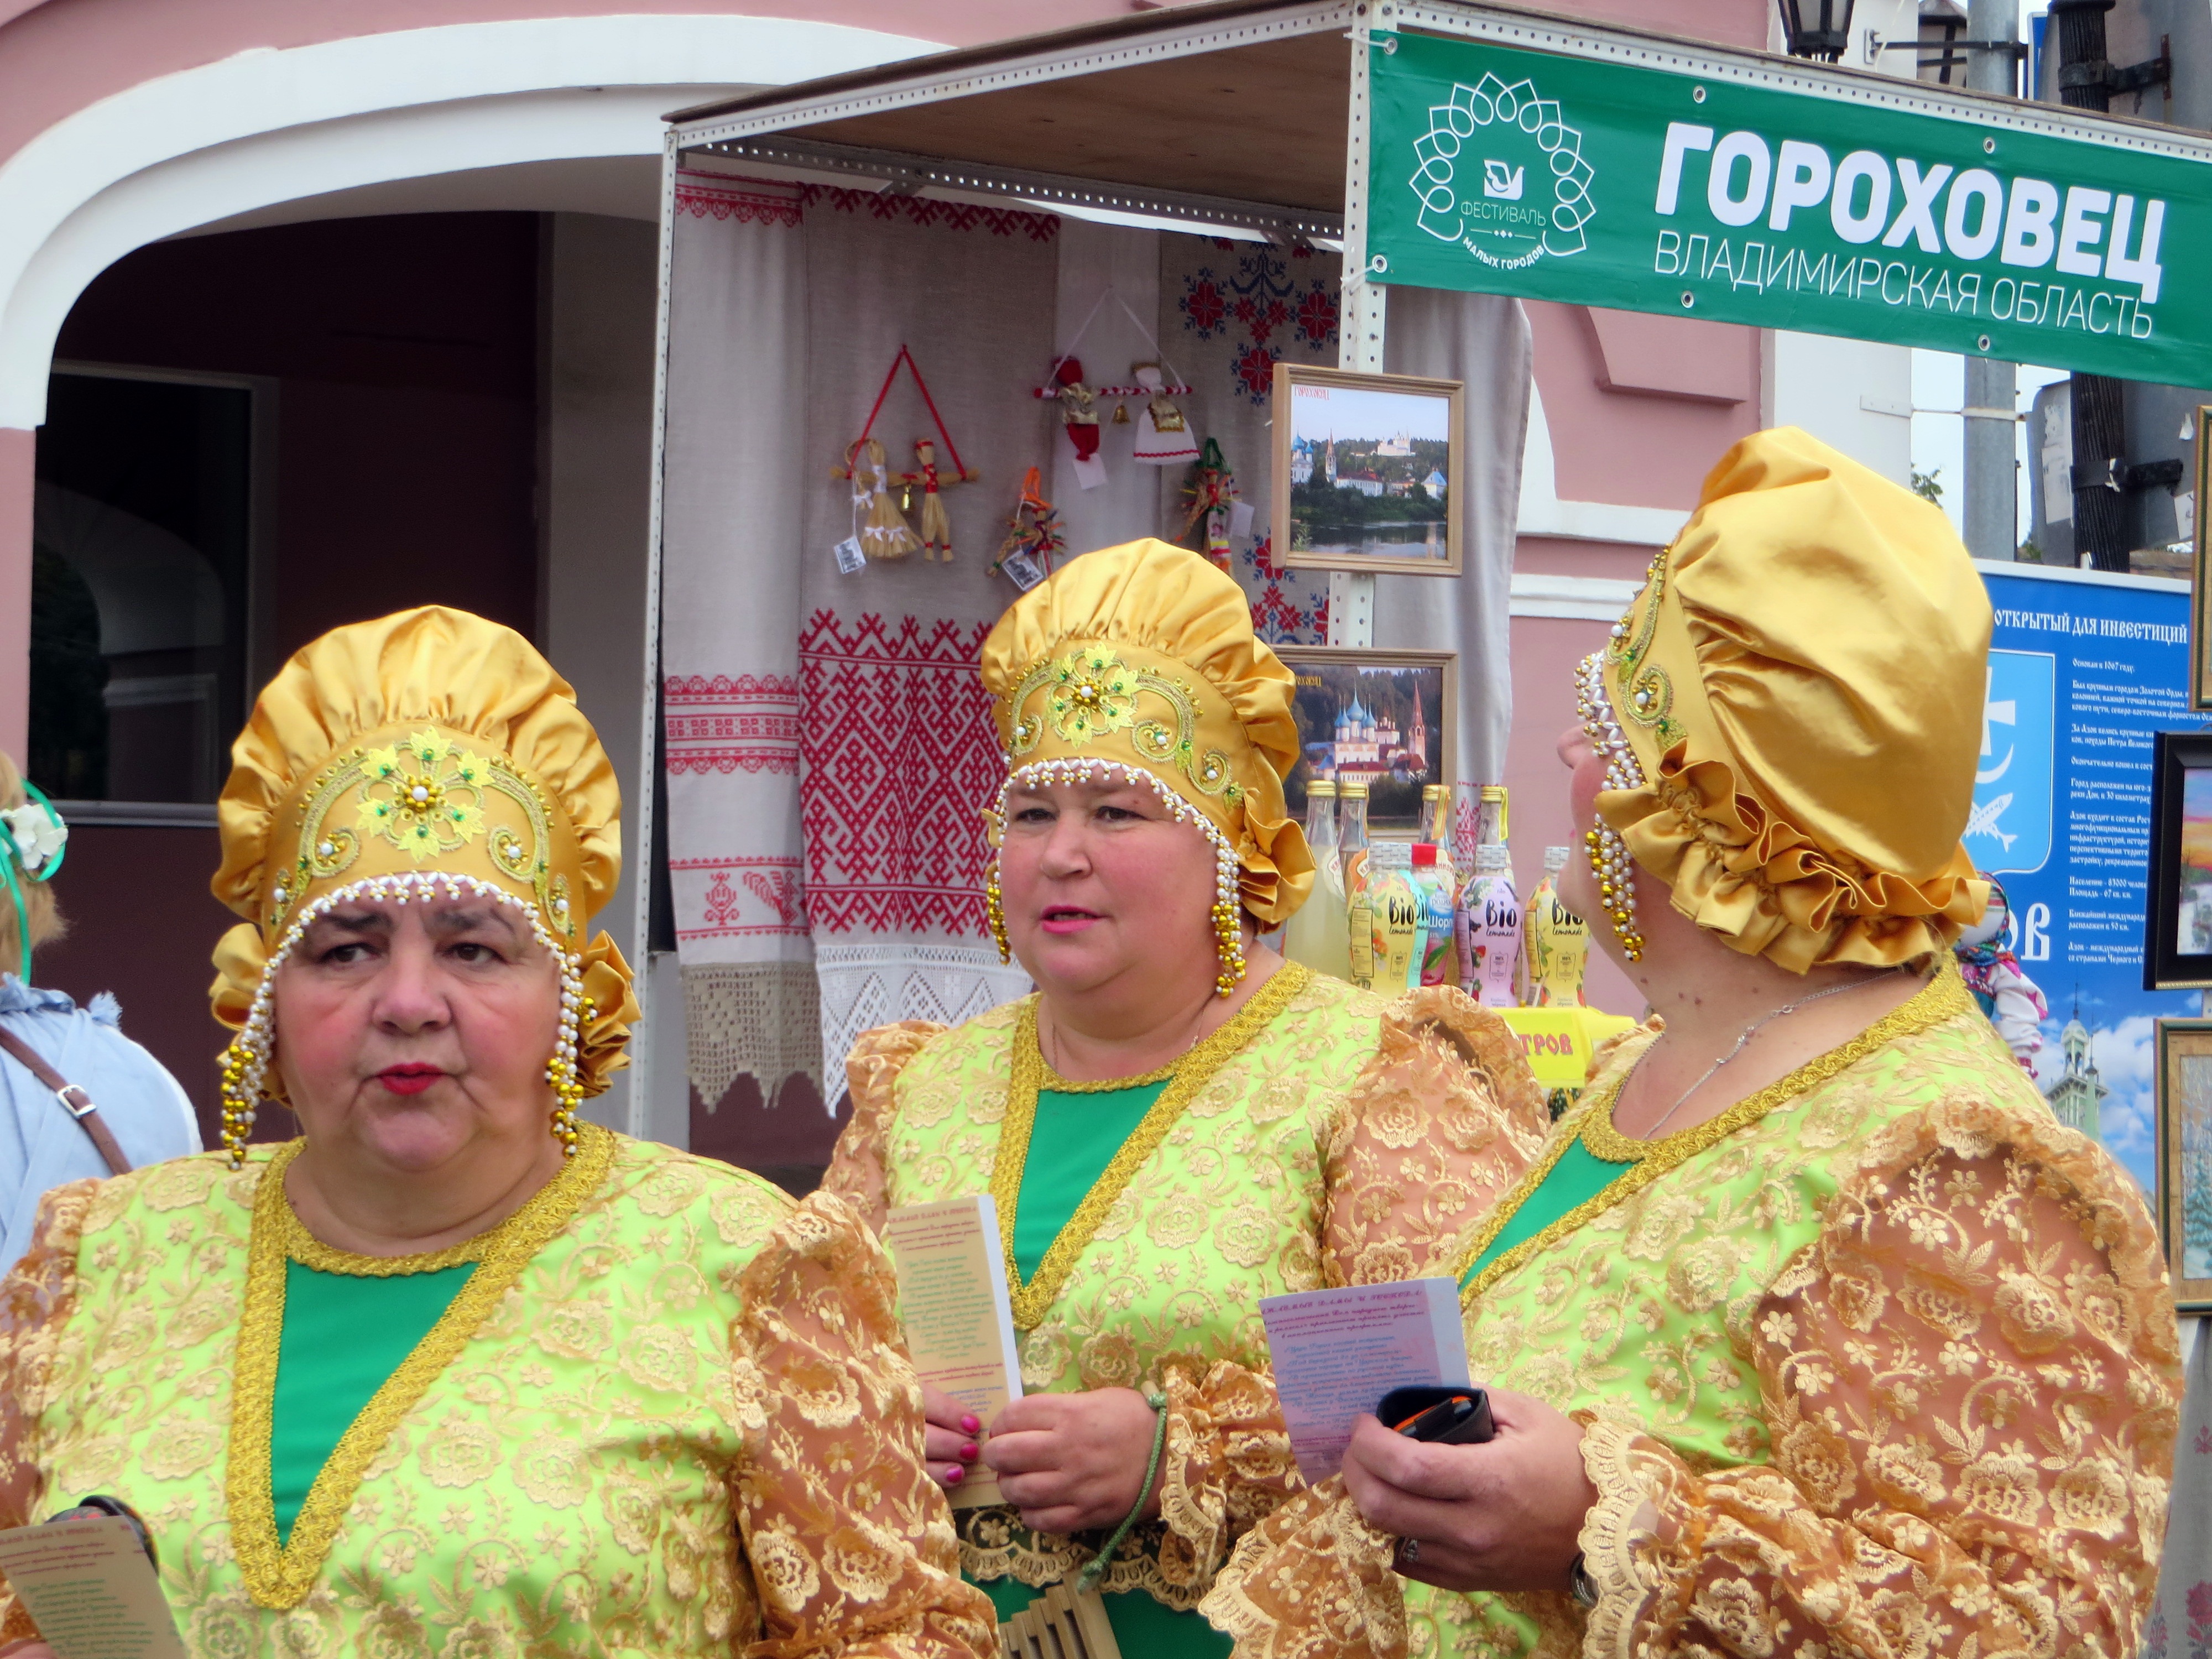
vendor, carnival, festival, costume, folklore, uglich, three graces